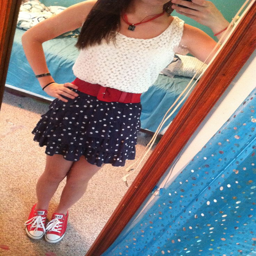
converse with a skirt ... person who does this ... ; d